Question: Please indicate a possible affordance area of the jump_skateboard that can be used for standing with feet
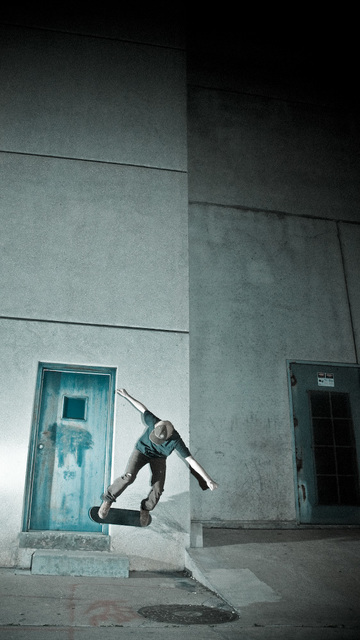
Answer: [85.933, 503.031, 156.842, 531.083]